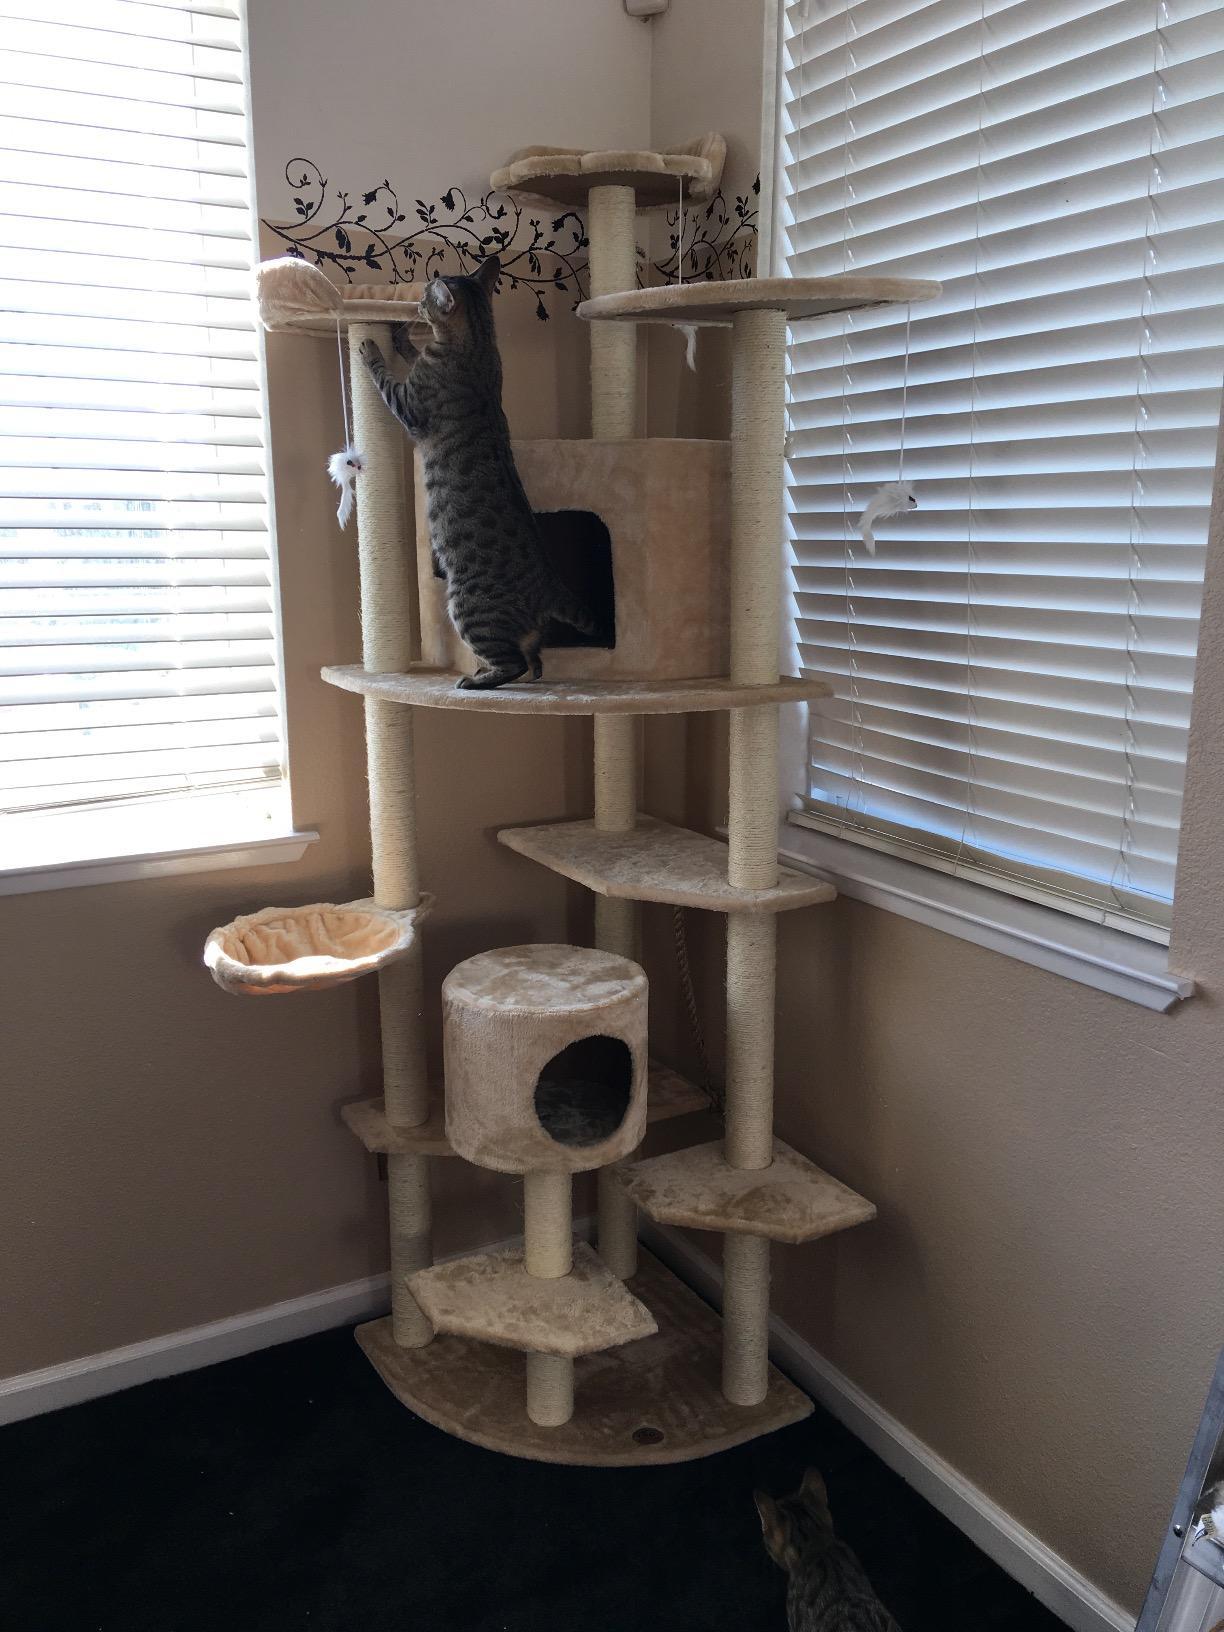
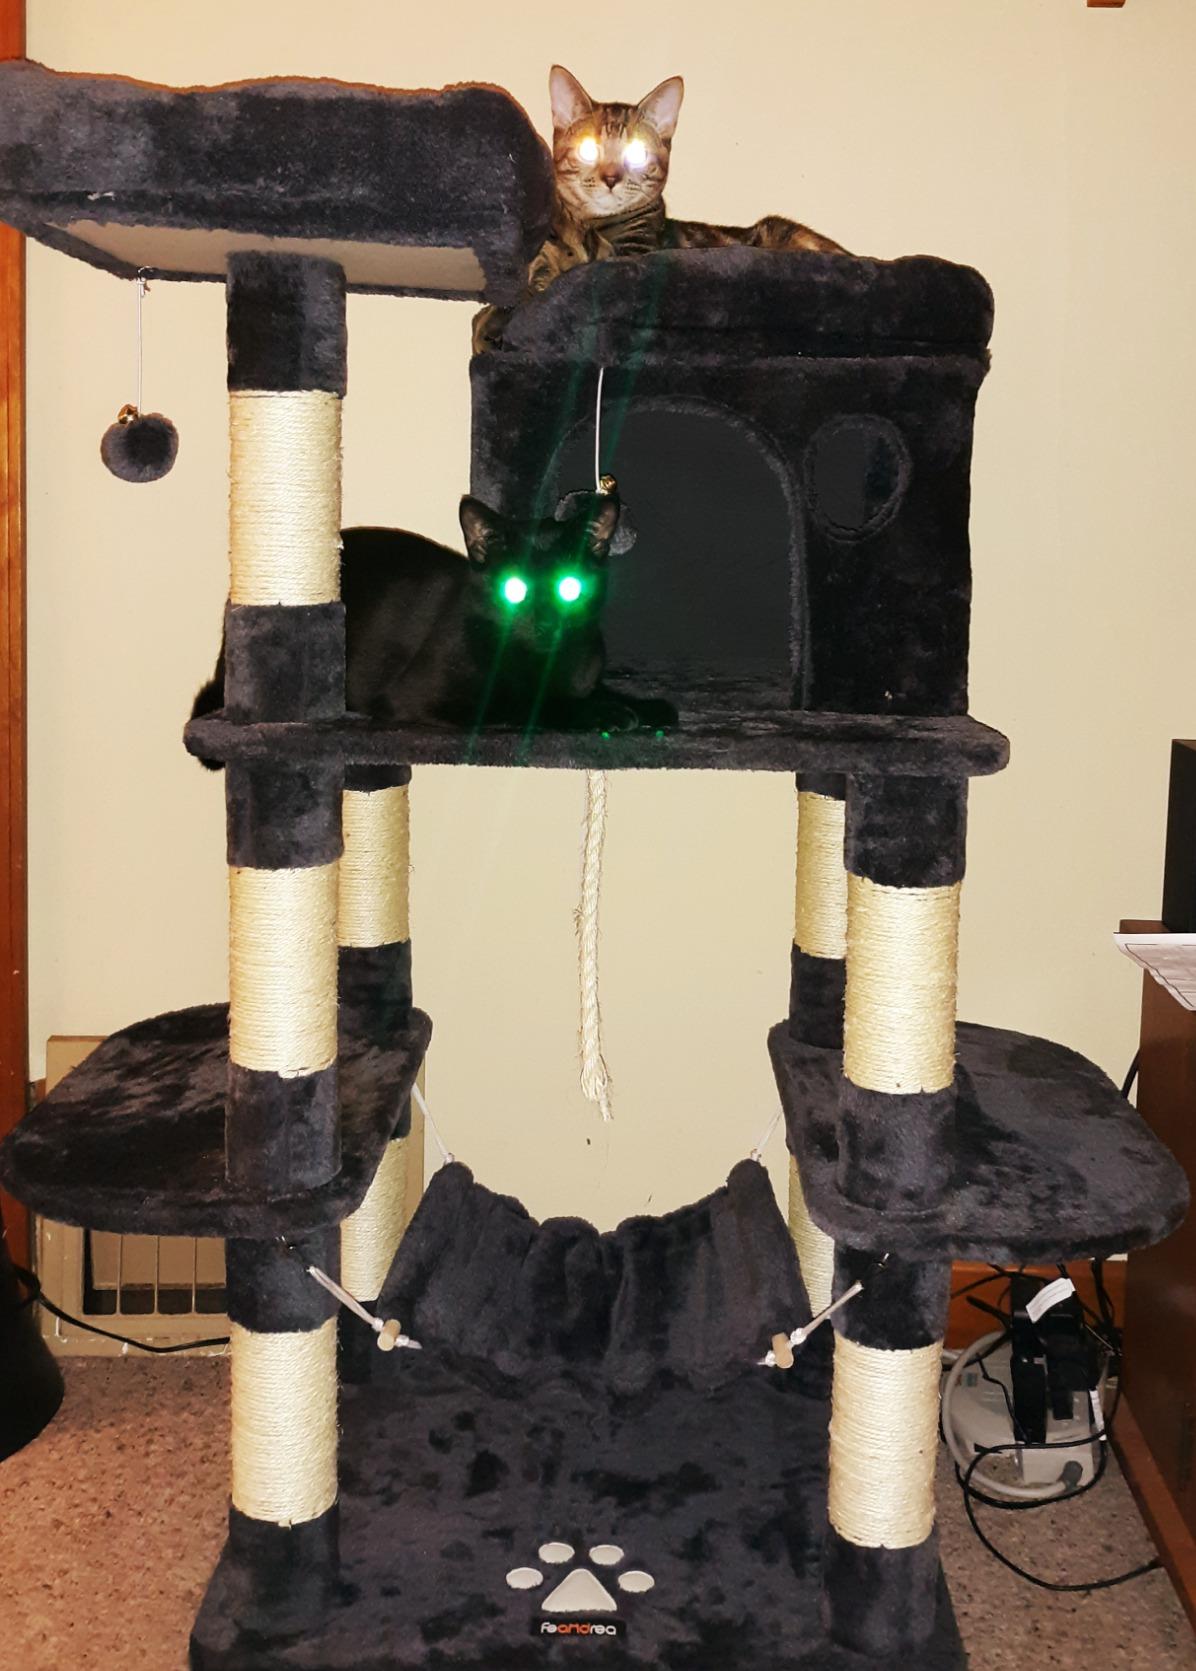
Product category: items_cat tree
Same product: no